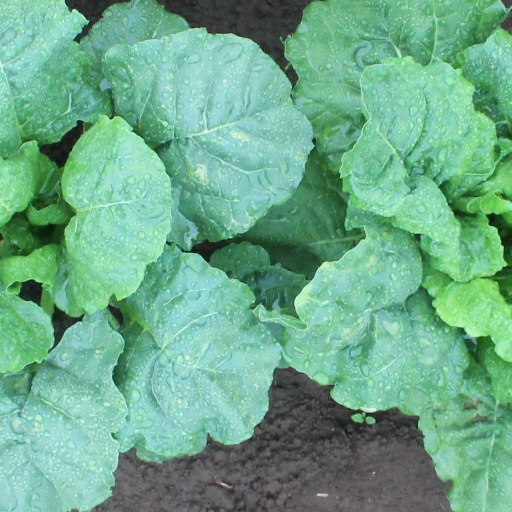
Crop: sugar beet